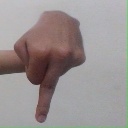
अक्षर: प